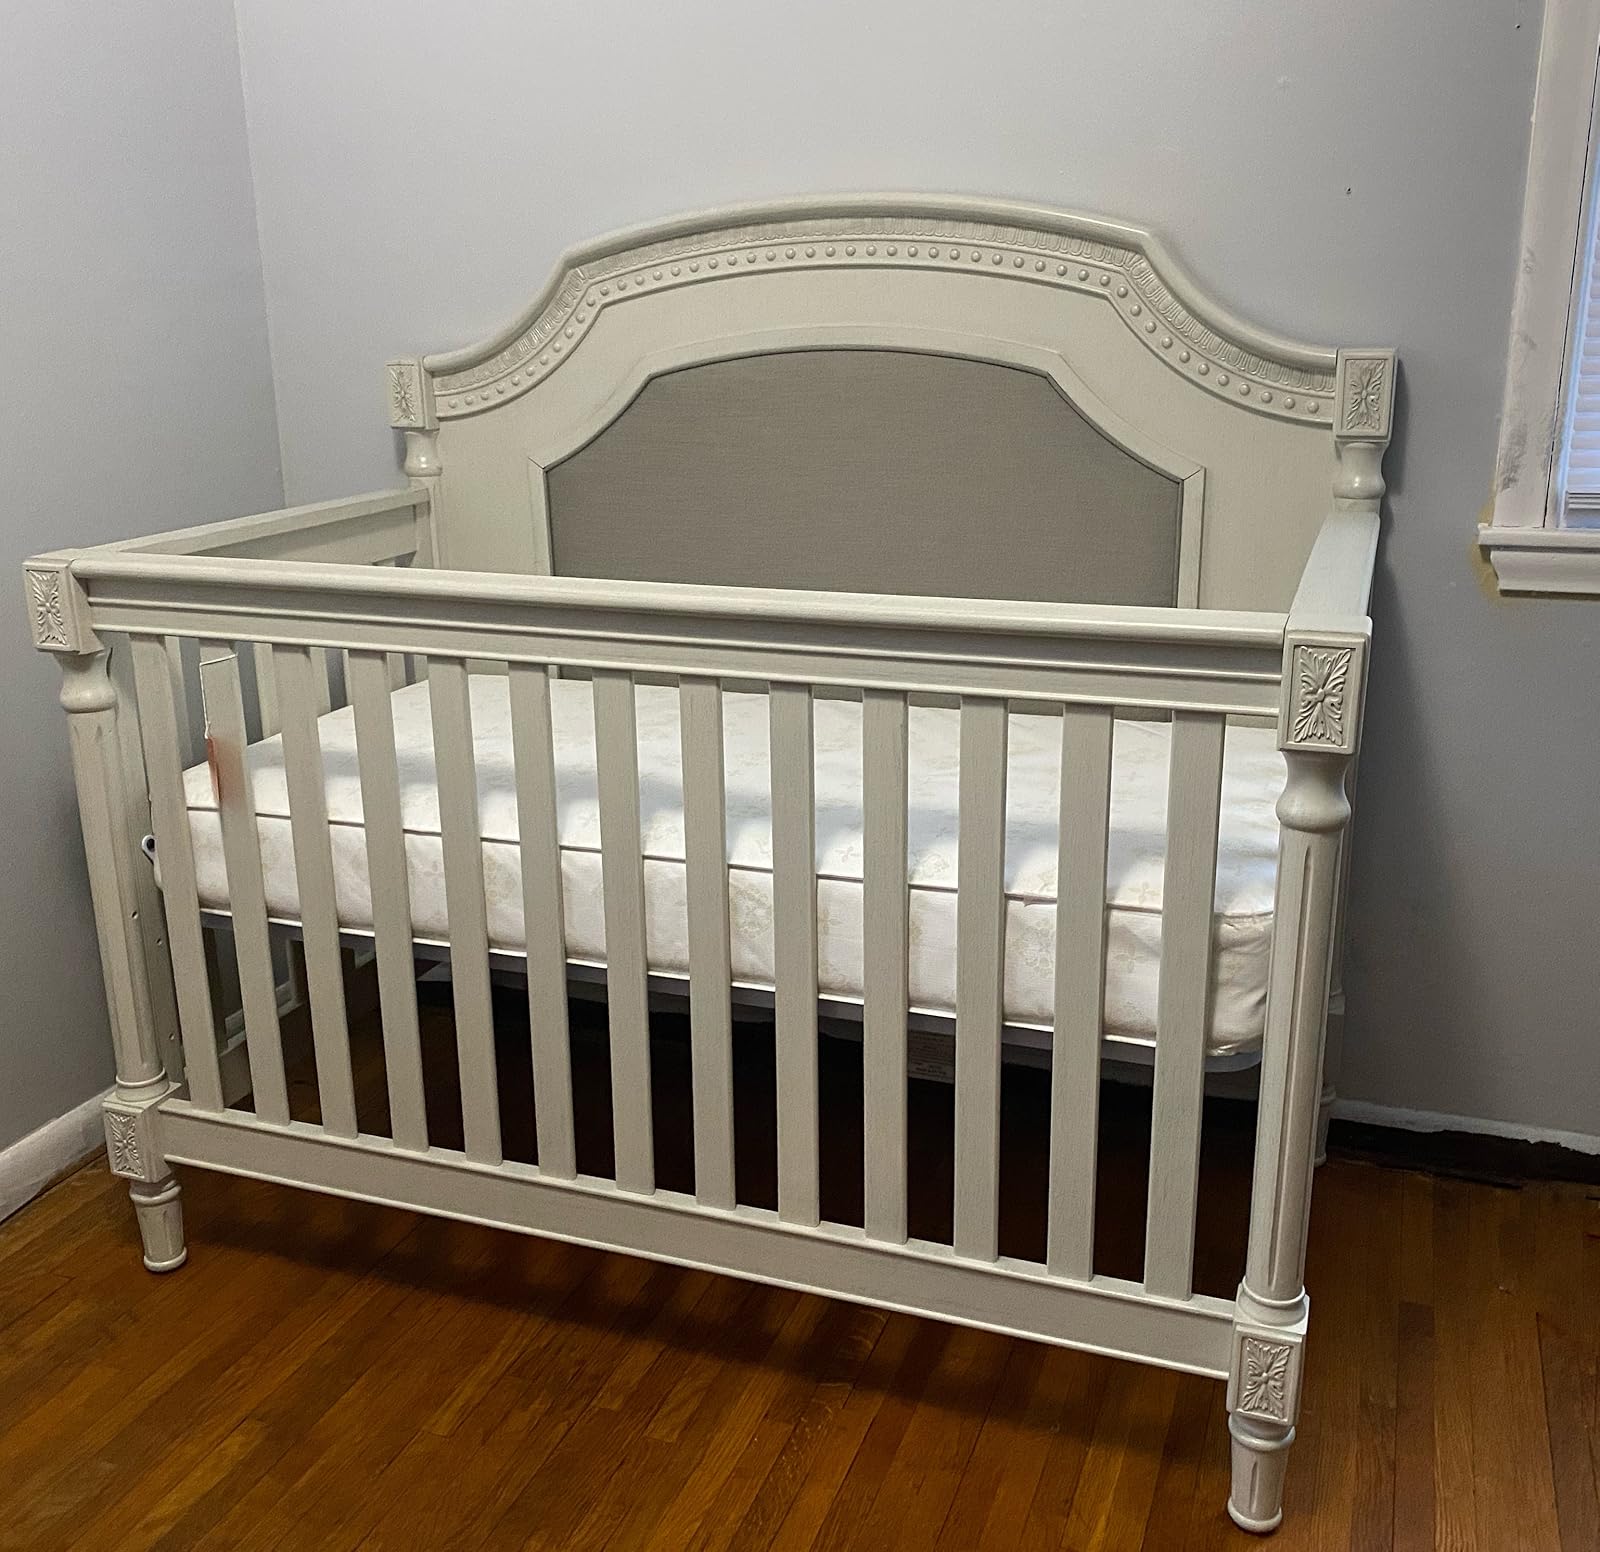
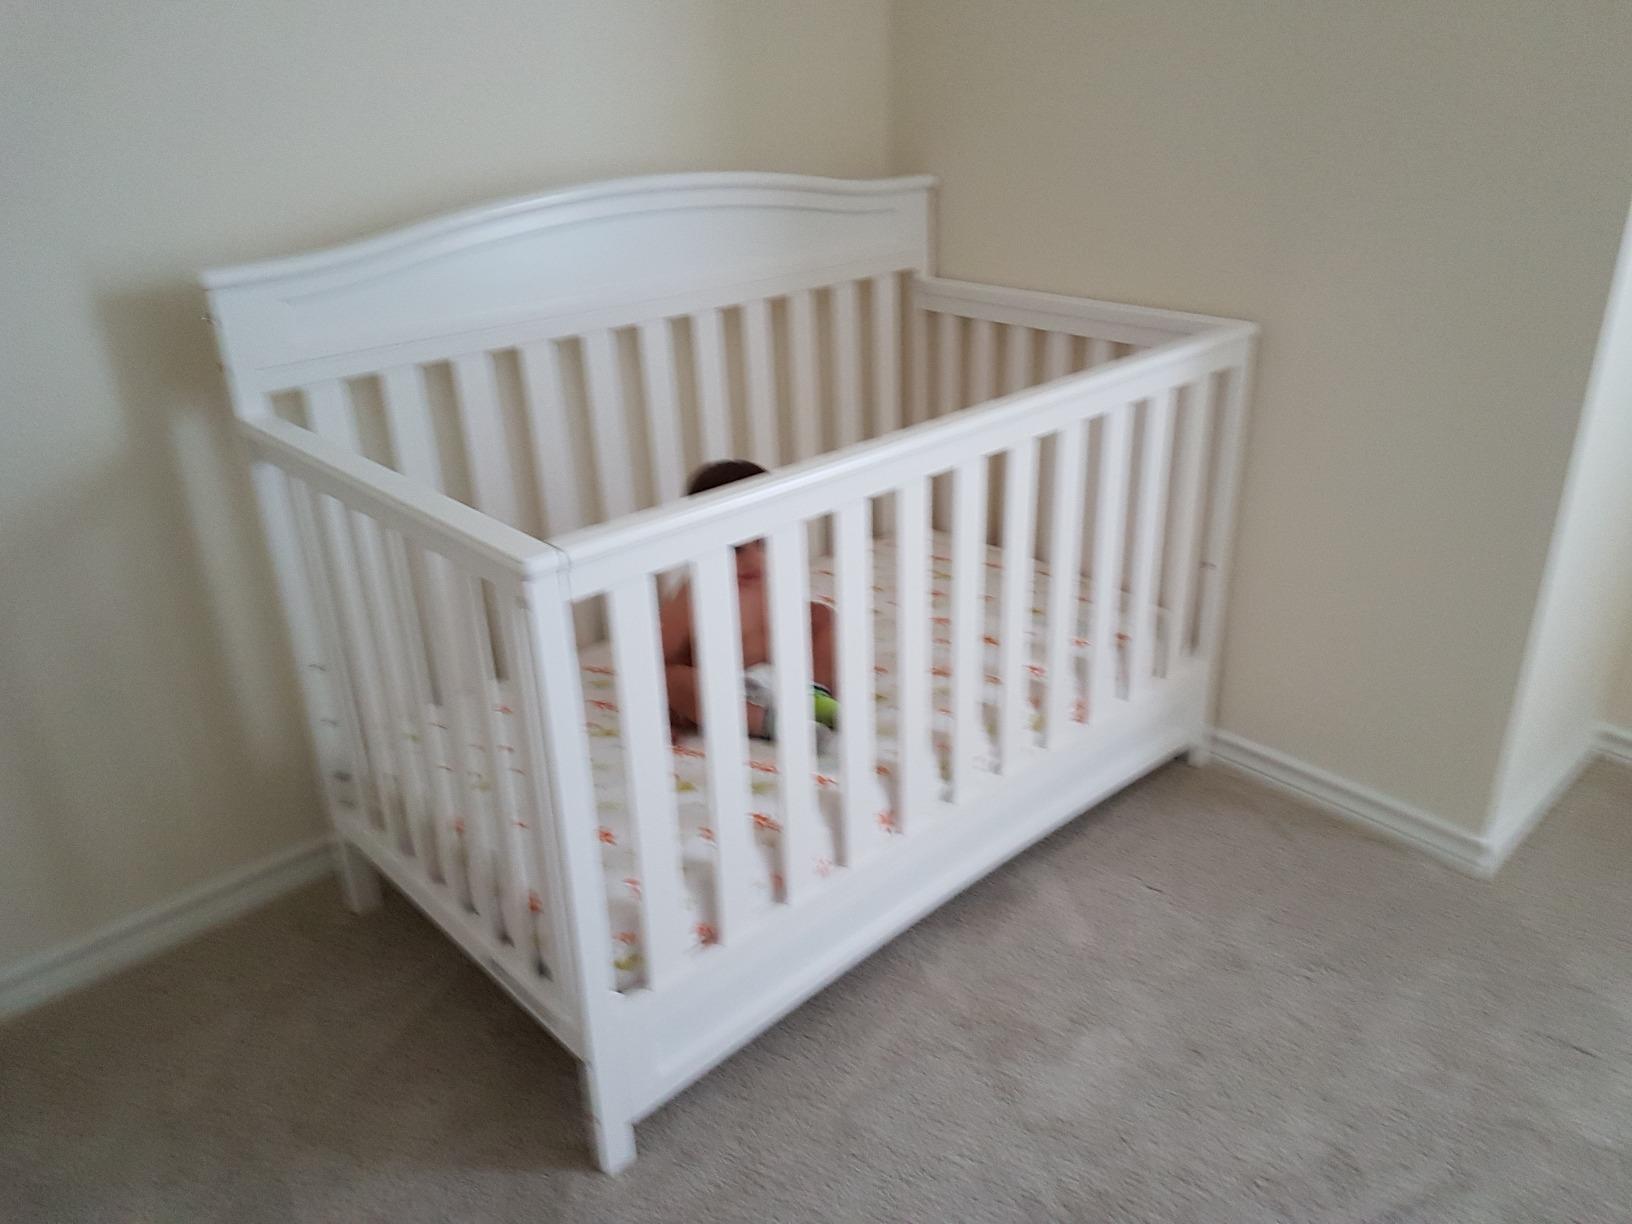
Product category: products_crib
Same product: no